Neville and Helen Farmer Lustron House

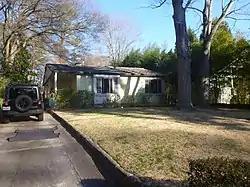
Farmer Lustron House in March, 2013

The Neville and Helen Farmer Lustron House is a historic enameled steel prefabricated Lustron house in Decatur, Georgia. Designed and constructed by the Lustron Corporation, this example is one of two confirmed to have been built in Decatur.